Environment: real
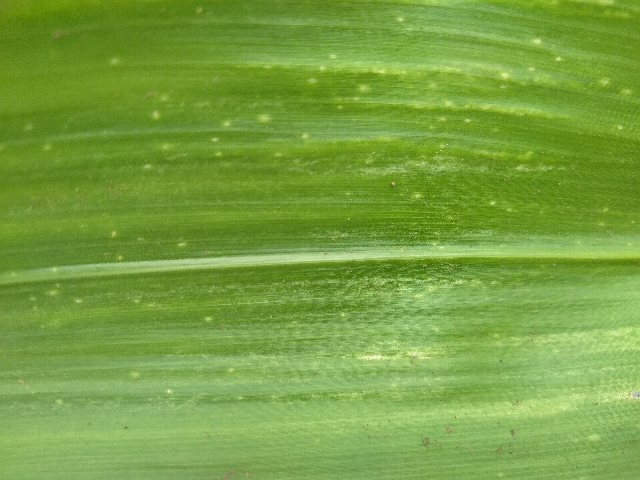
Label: lethal_necrosis